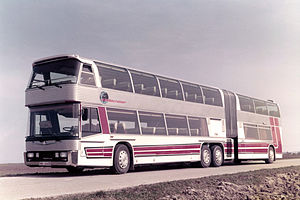
Dobbeltdækkerbus / Ledbusser
Den fjerde generation af Jumbocruiser, årgang 1976
En dobbeltdækkerbus er en bus, som er udstyret med to etager til befordring af passagerer. Busser, som ikke er dobbeltdækkere, kaldes for at adskille dem enkeltdækkere eller lavdækkere.